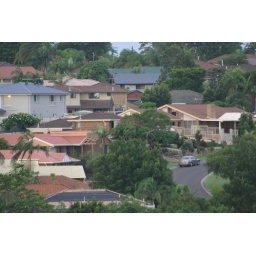
SuburbiaHouses surrounded by roads and trees